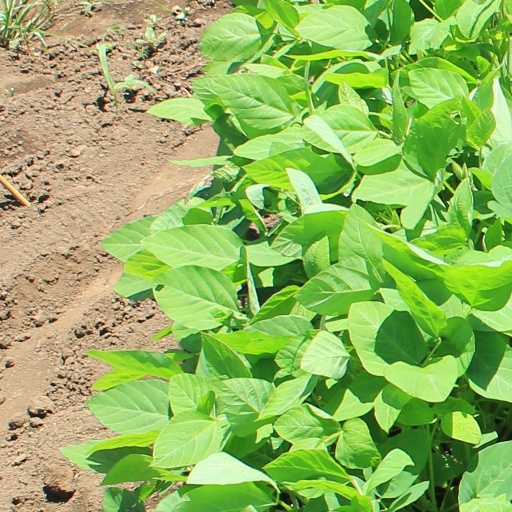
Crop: soybean